Transatlantic relations

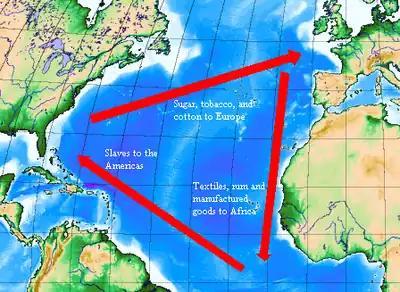
The triangular trade in the North Atlantic

The early relationship between Europe and America was based on colonialism and mercantilism. The majority of modern states in the Americas can be traced back to colonial states that were founded by European nations, states that were very different from the pre-Columbian civilizations and cultures that had existed before.